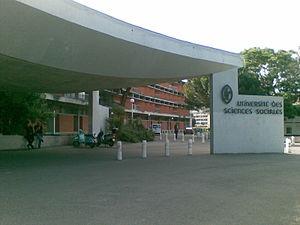
Toulouse, Université Toulouse 1, entrée principale, site de l'Arsenal
L'université Toulouse-I-Capitole est l'une des trois universités de la ville de Toulouse.